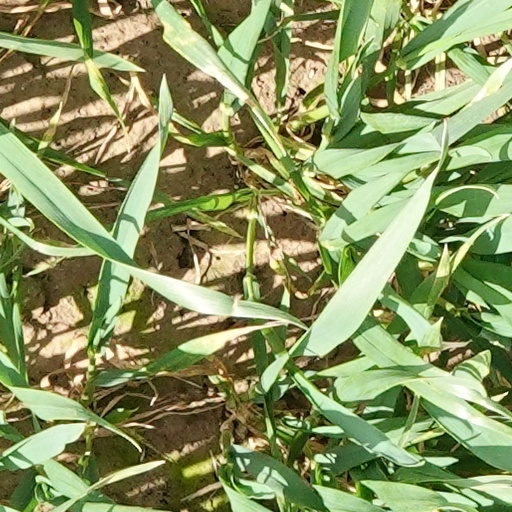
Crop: wheat